Centrifuge

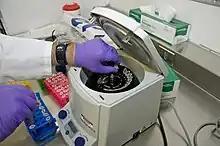
Samples placed in a small laboratory centrifuge

A wide variety of laboratory-scale centrifuges are used in chemistry, biology, biochemistry and clinical medicine for isolating and separating suspensions and immiscible liquids. They vary widely in speed, capacity, temperature control, and other characteristics. Laboratory centrifuges often can accept a range of different fixed-angle and swinging bucket rotors able to carry different numbers of centrifuge tubes and rated for specific maximum speeds. Controls vary from simple electrical timers to programmable models able to control acceleration and deceleration rates, running speeds, and temperature regimes. Ultracentrifuges spin the rotors under vacuum, eliminating air resistance and enabling exact temperature control. Zonal rotors and continuous flow systems are capable of handing bulk and larger sample volumes, respectively, in a laboratory-scale instrument.